Elephant and Castle

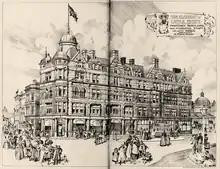
The Elephant and Castle Hotel as rebuilt in 1898

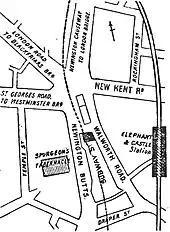
Street layout in 1888

According to Stephen Humphrey, after examining how the image of an elephant with a castle on its back has been popular for centuries and throughout Europe (the earliest example predating Queen Eleanor by 1,500 years), and pointing out the fact that the sign only begins to be used in the area about 500 years after Eleanor was alive, he states: